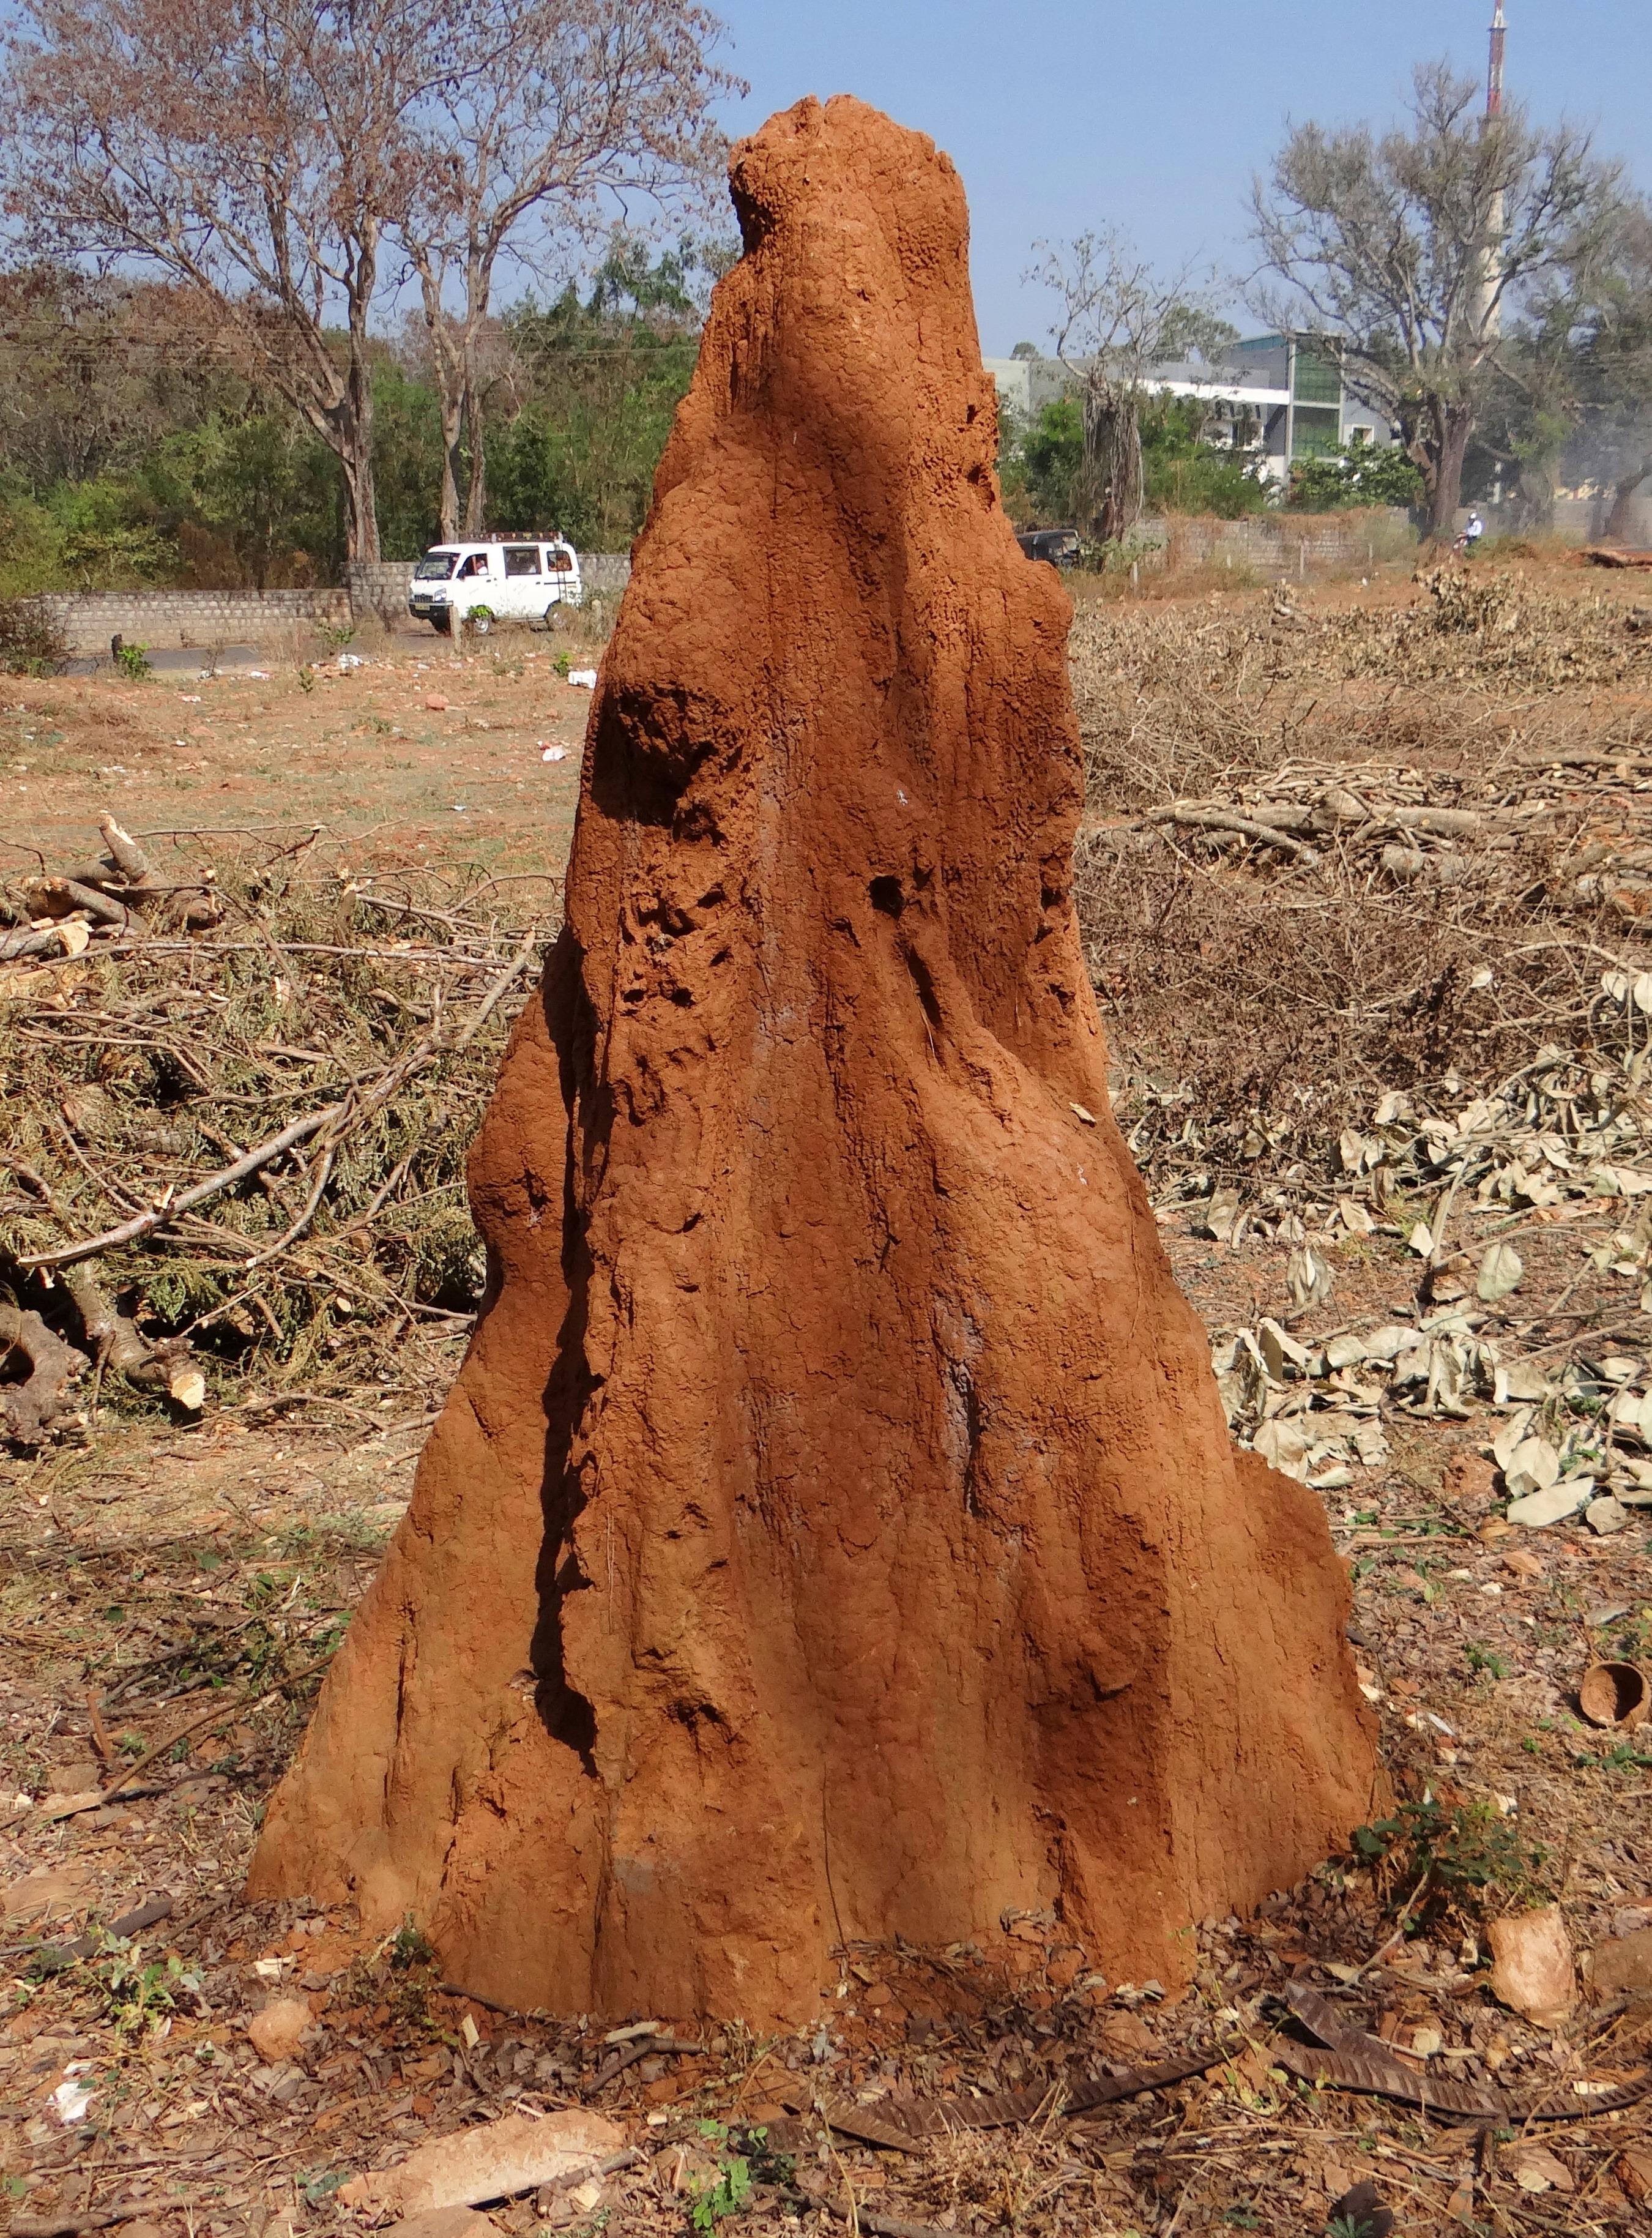
tree, hill, animal, wildlife, insect, soil, dharwad, fauna, invertebrate, geology, india, nest, mound, arthropod, anthill, termite, termites, termite hill, membrane winged insect, mound building termites